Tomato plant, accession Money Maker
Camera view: horizontal (90 deg, fisheye); turntable rotation: 150 degrees
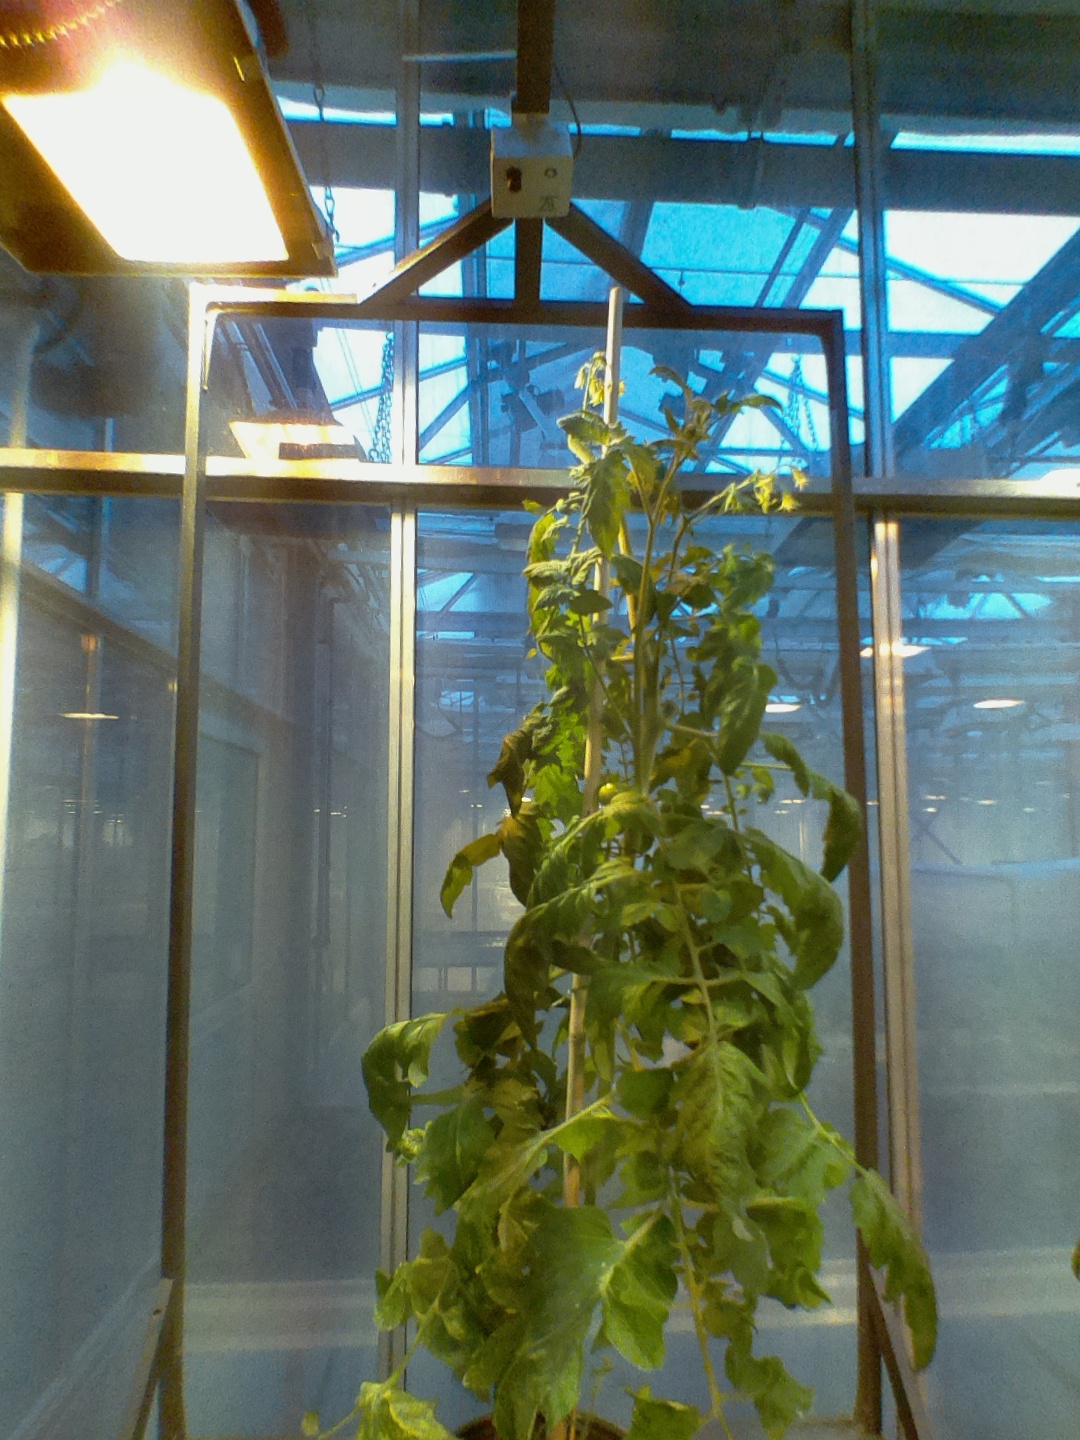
BBCH growth stage 72: 20%-30% of final fruit size